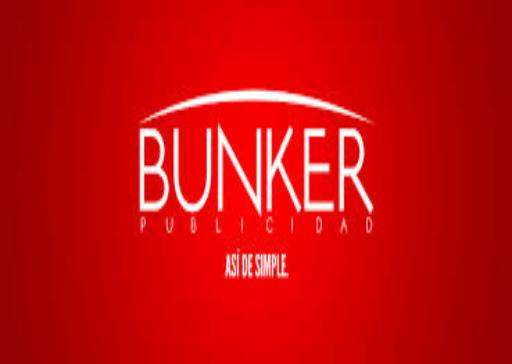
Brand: Bunker
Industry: Clothes